The First Grader

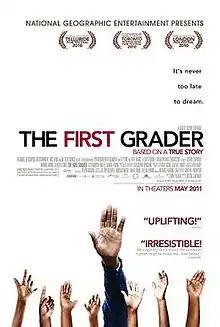
Theatrical release poster

The First Grader is a 2011 biographical drama film directed by Justin Chadwick. It stars Naomie Harris, Oliver Litondo, and Tony Kgoroge. The film is inspired by the true story of Kimani Maruge, a Kenyan farmer who enrolled in elementary school at the age of 84 following the Kenyan government's announcement of free universal primary education in 2003 by the late Emilio Mwai Kibaki, the third president of the Republic of Kenya.